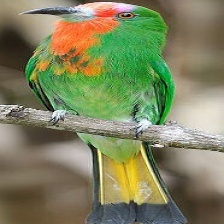
Species: RED BEARDED BEE EATER
Scientific name: NYCTYORNIS AMICTUS
ImageNet parent category: bee_eater